Which point is corresponding to the reference point?
Reference image:
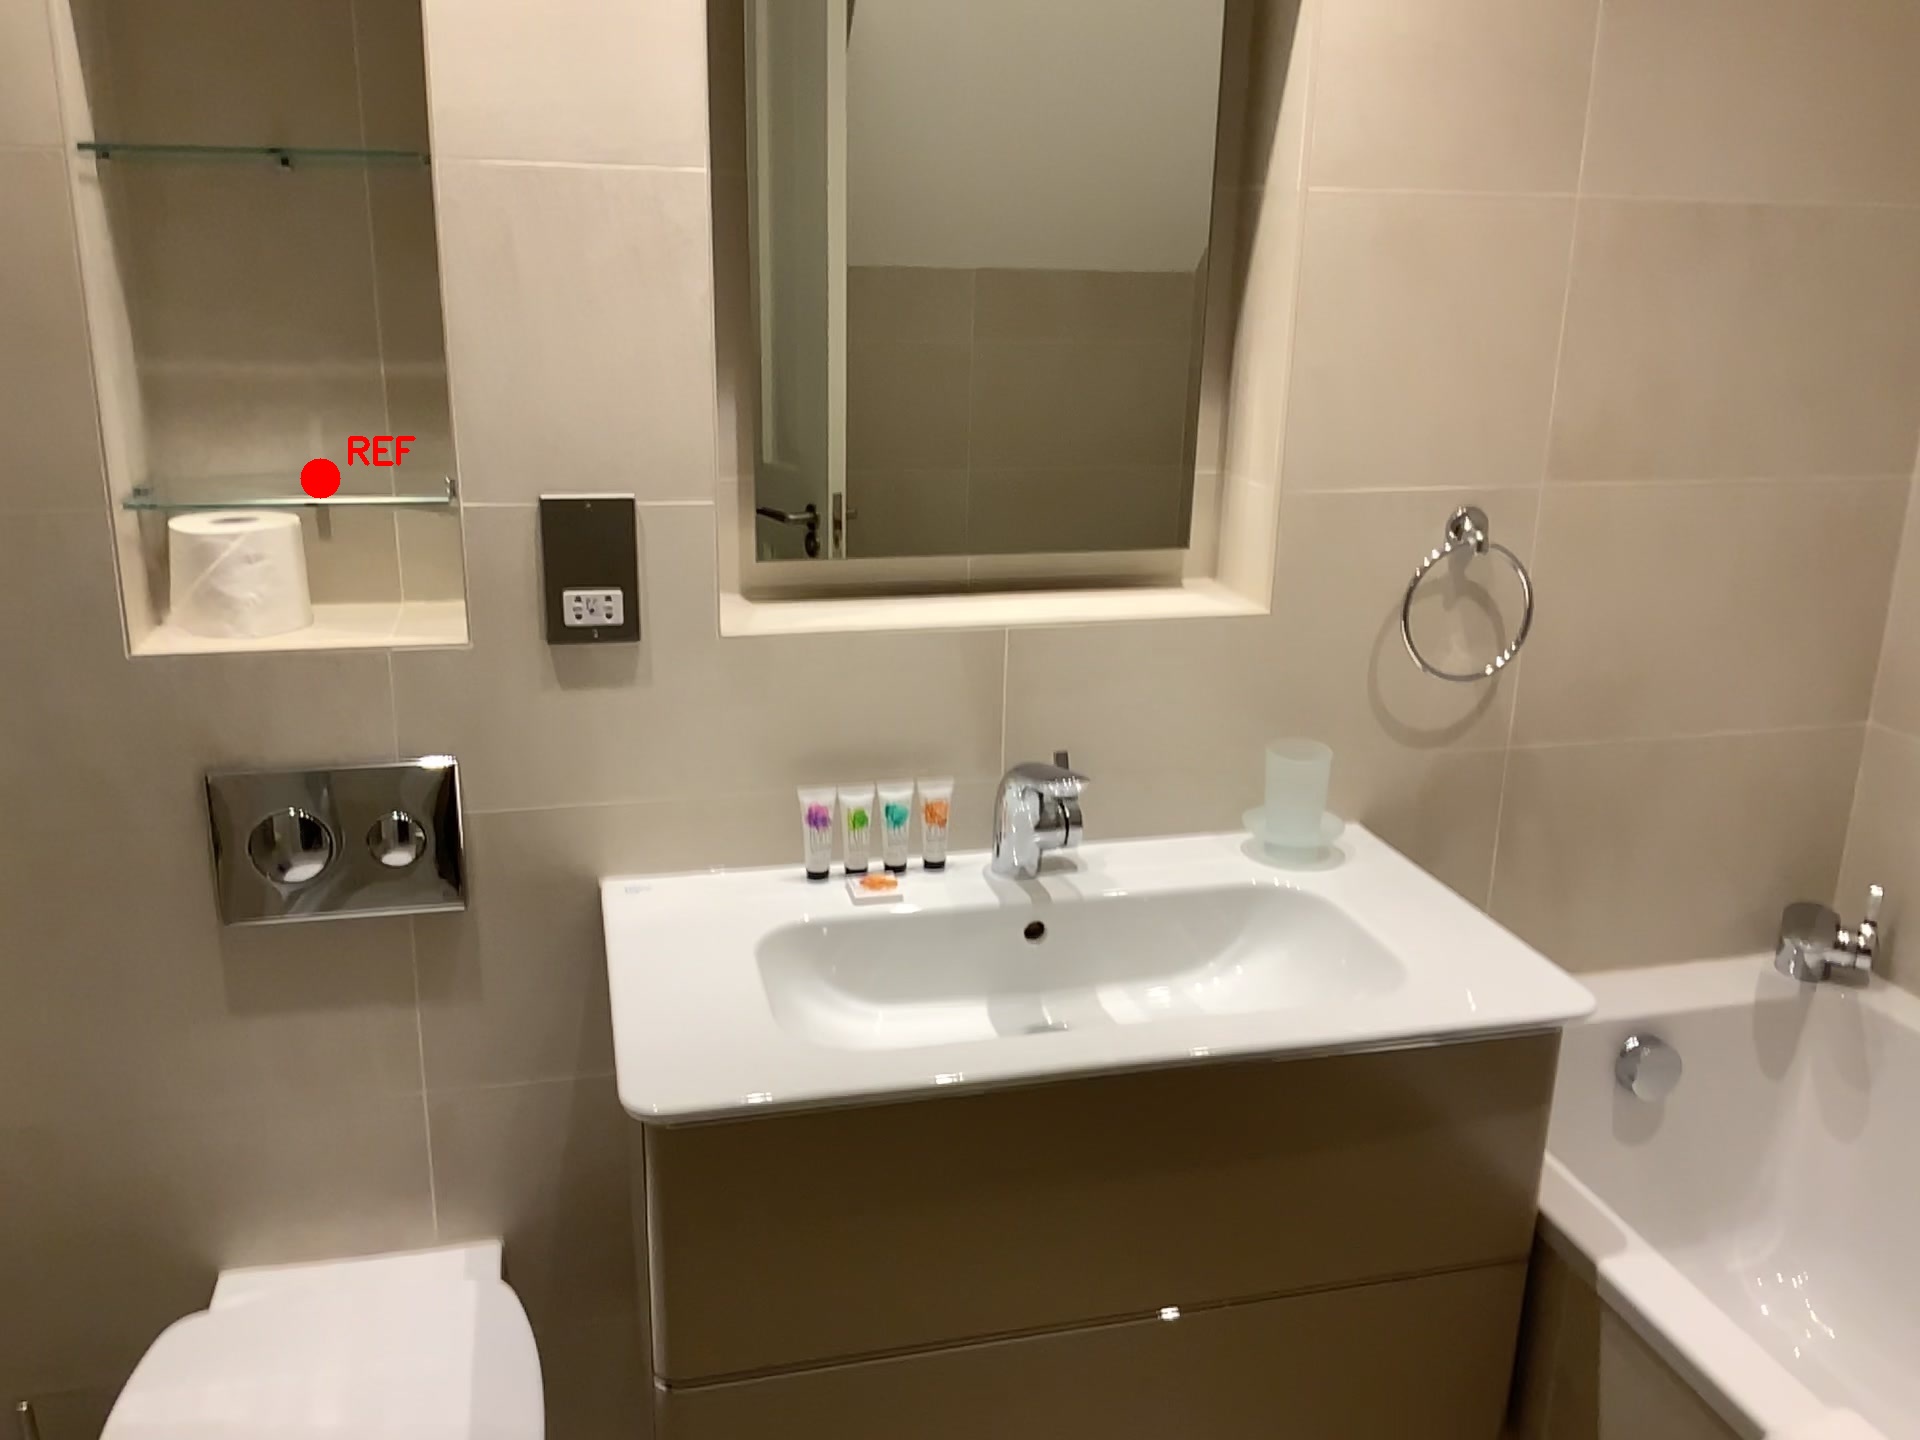
Option image:
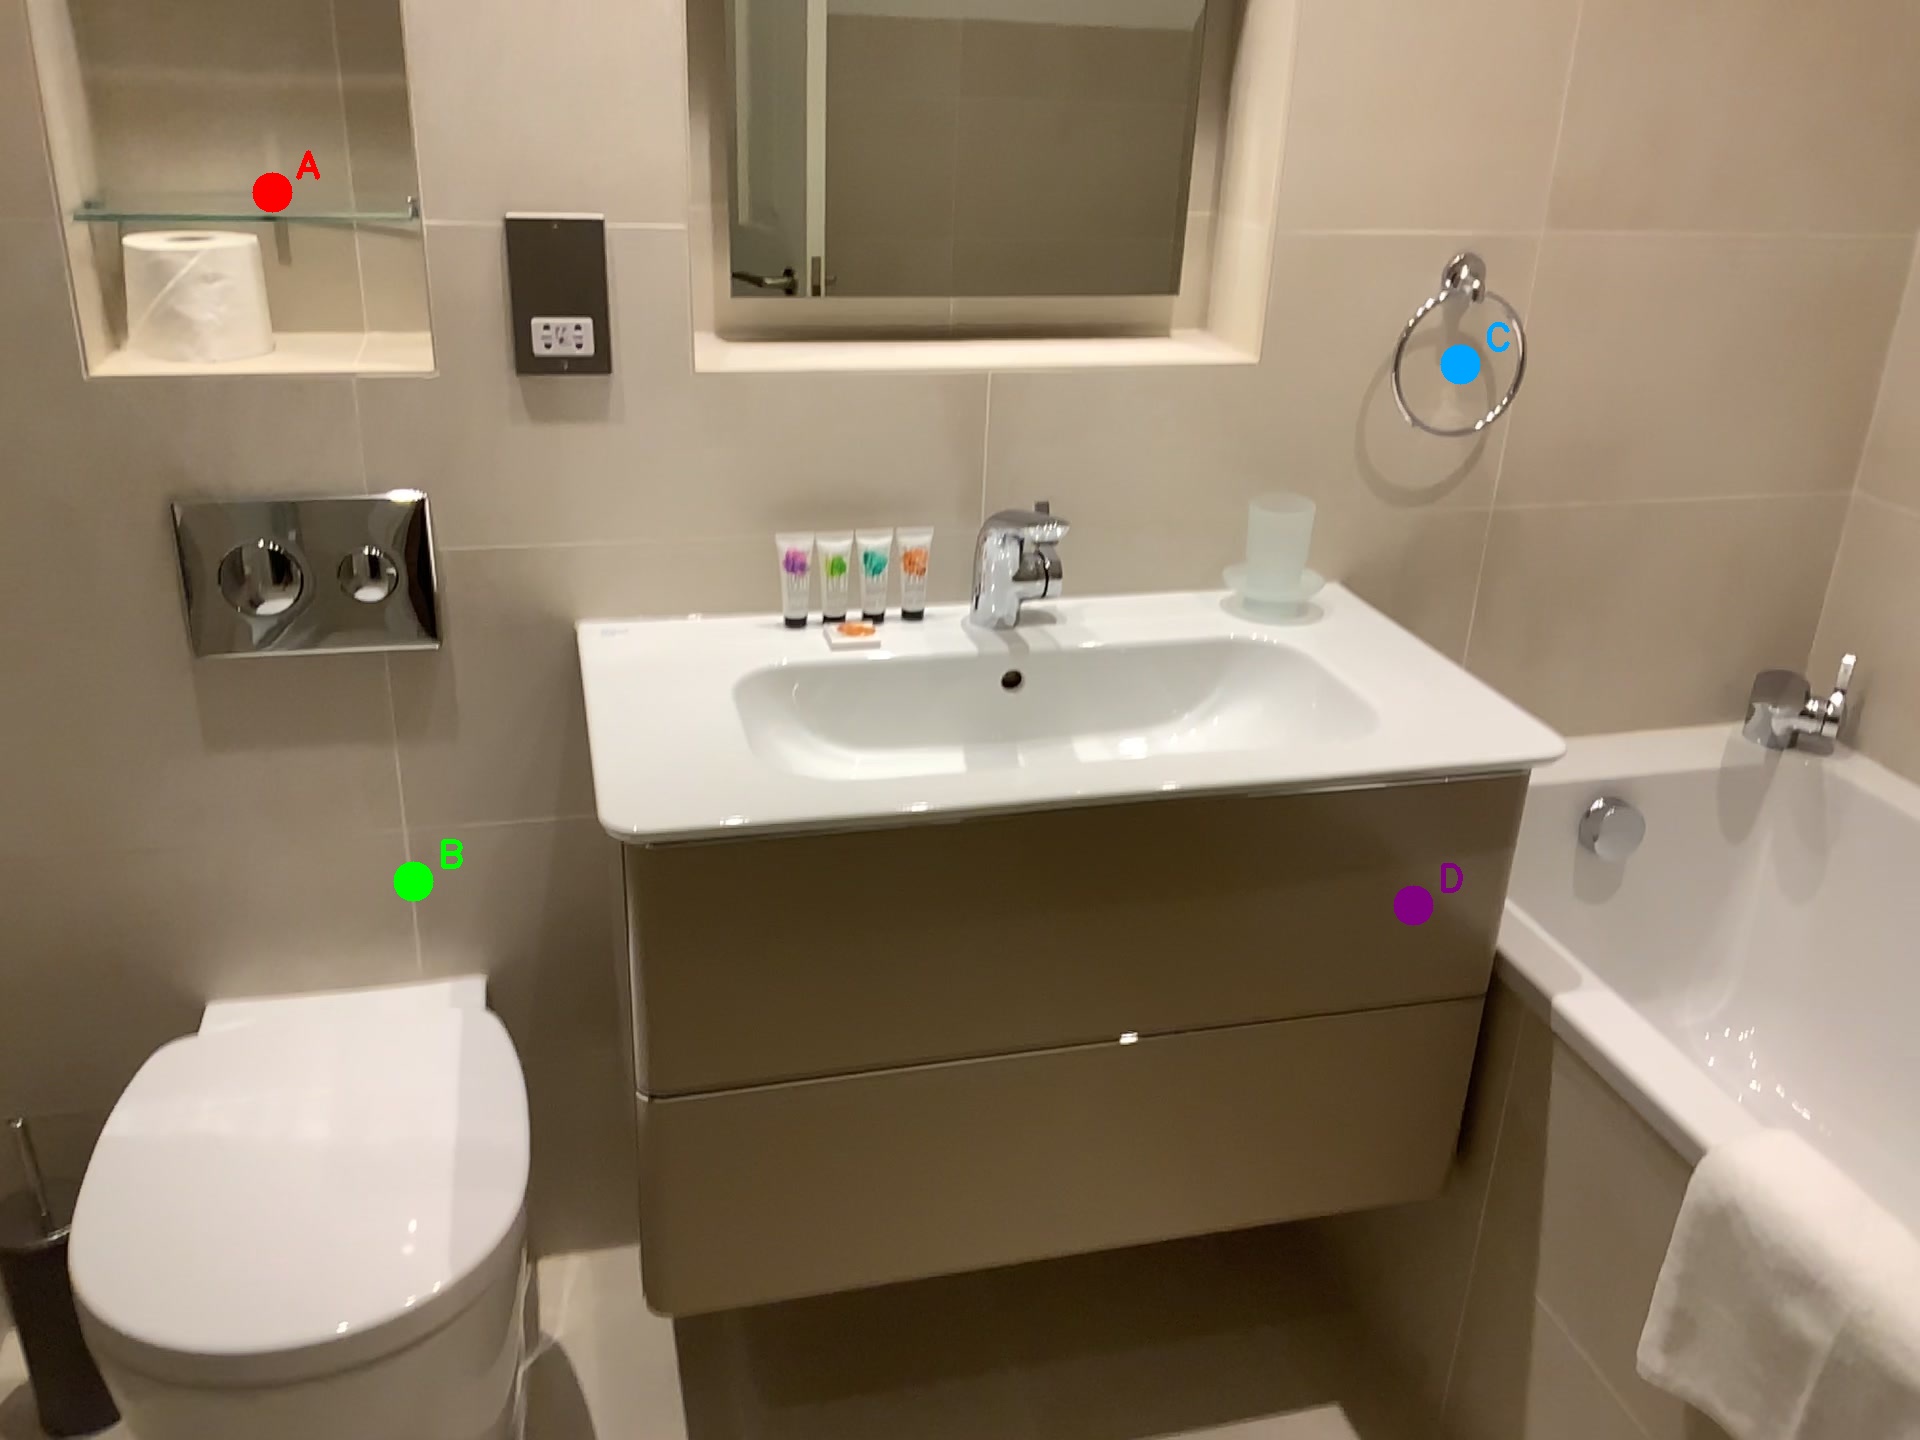
Choices:
Point A
Point B
Point C
Point D
Answer: (A)